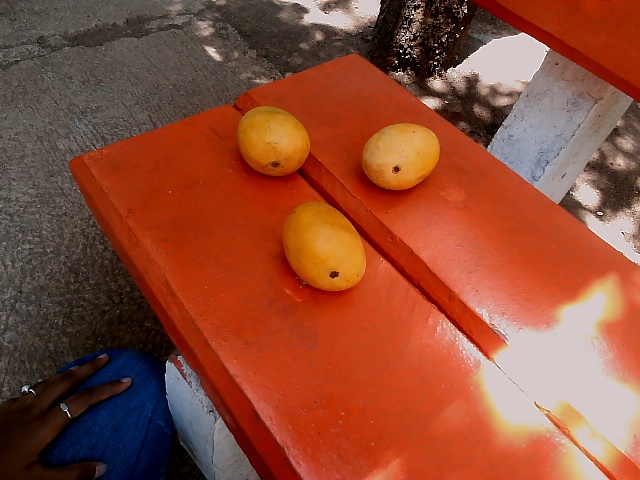
Label: Ripe_Mango